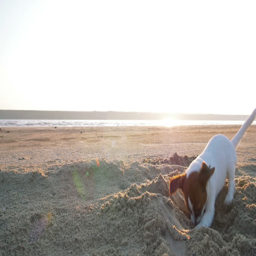
puppy playing on the beach digging sand